Manticora scabra

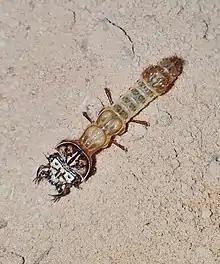
"Manticora scabra" larva, Western Cape, South Africa

Manticora scabra is a species of tiger beetle native to Mozambique, Transvaal and Zimbabwe.